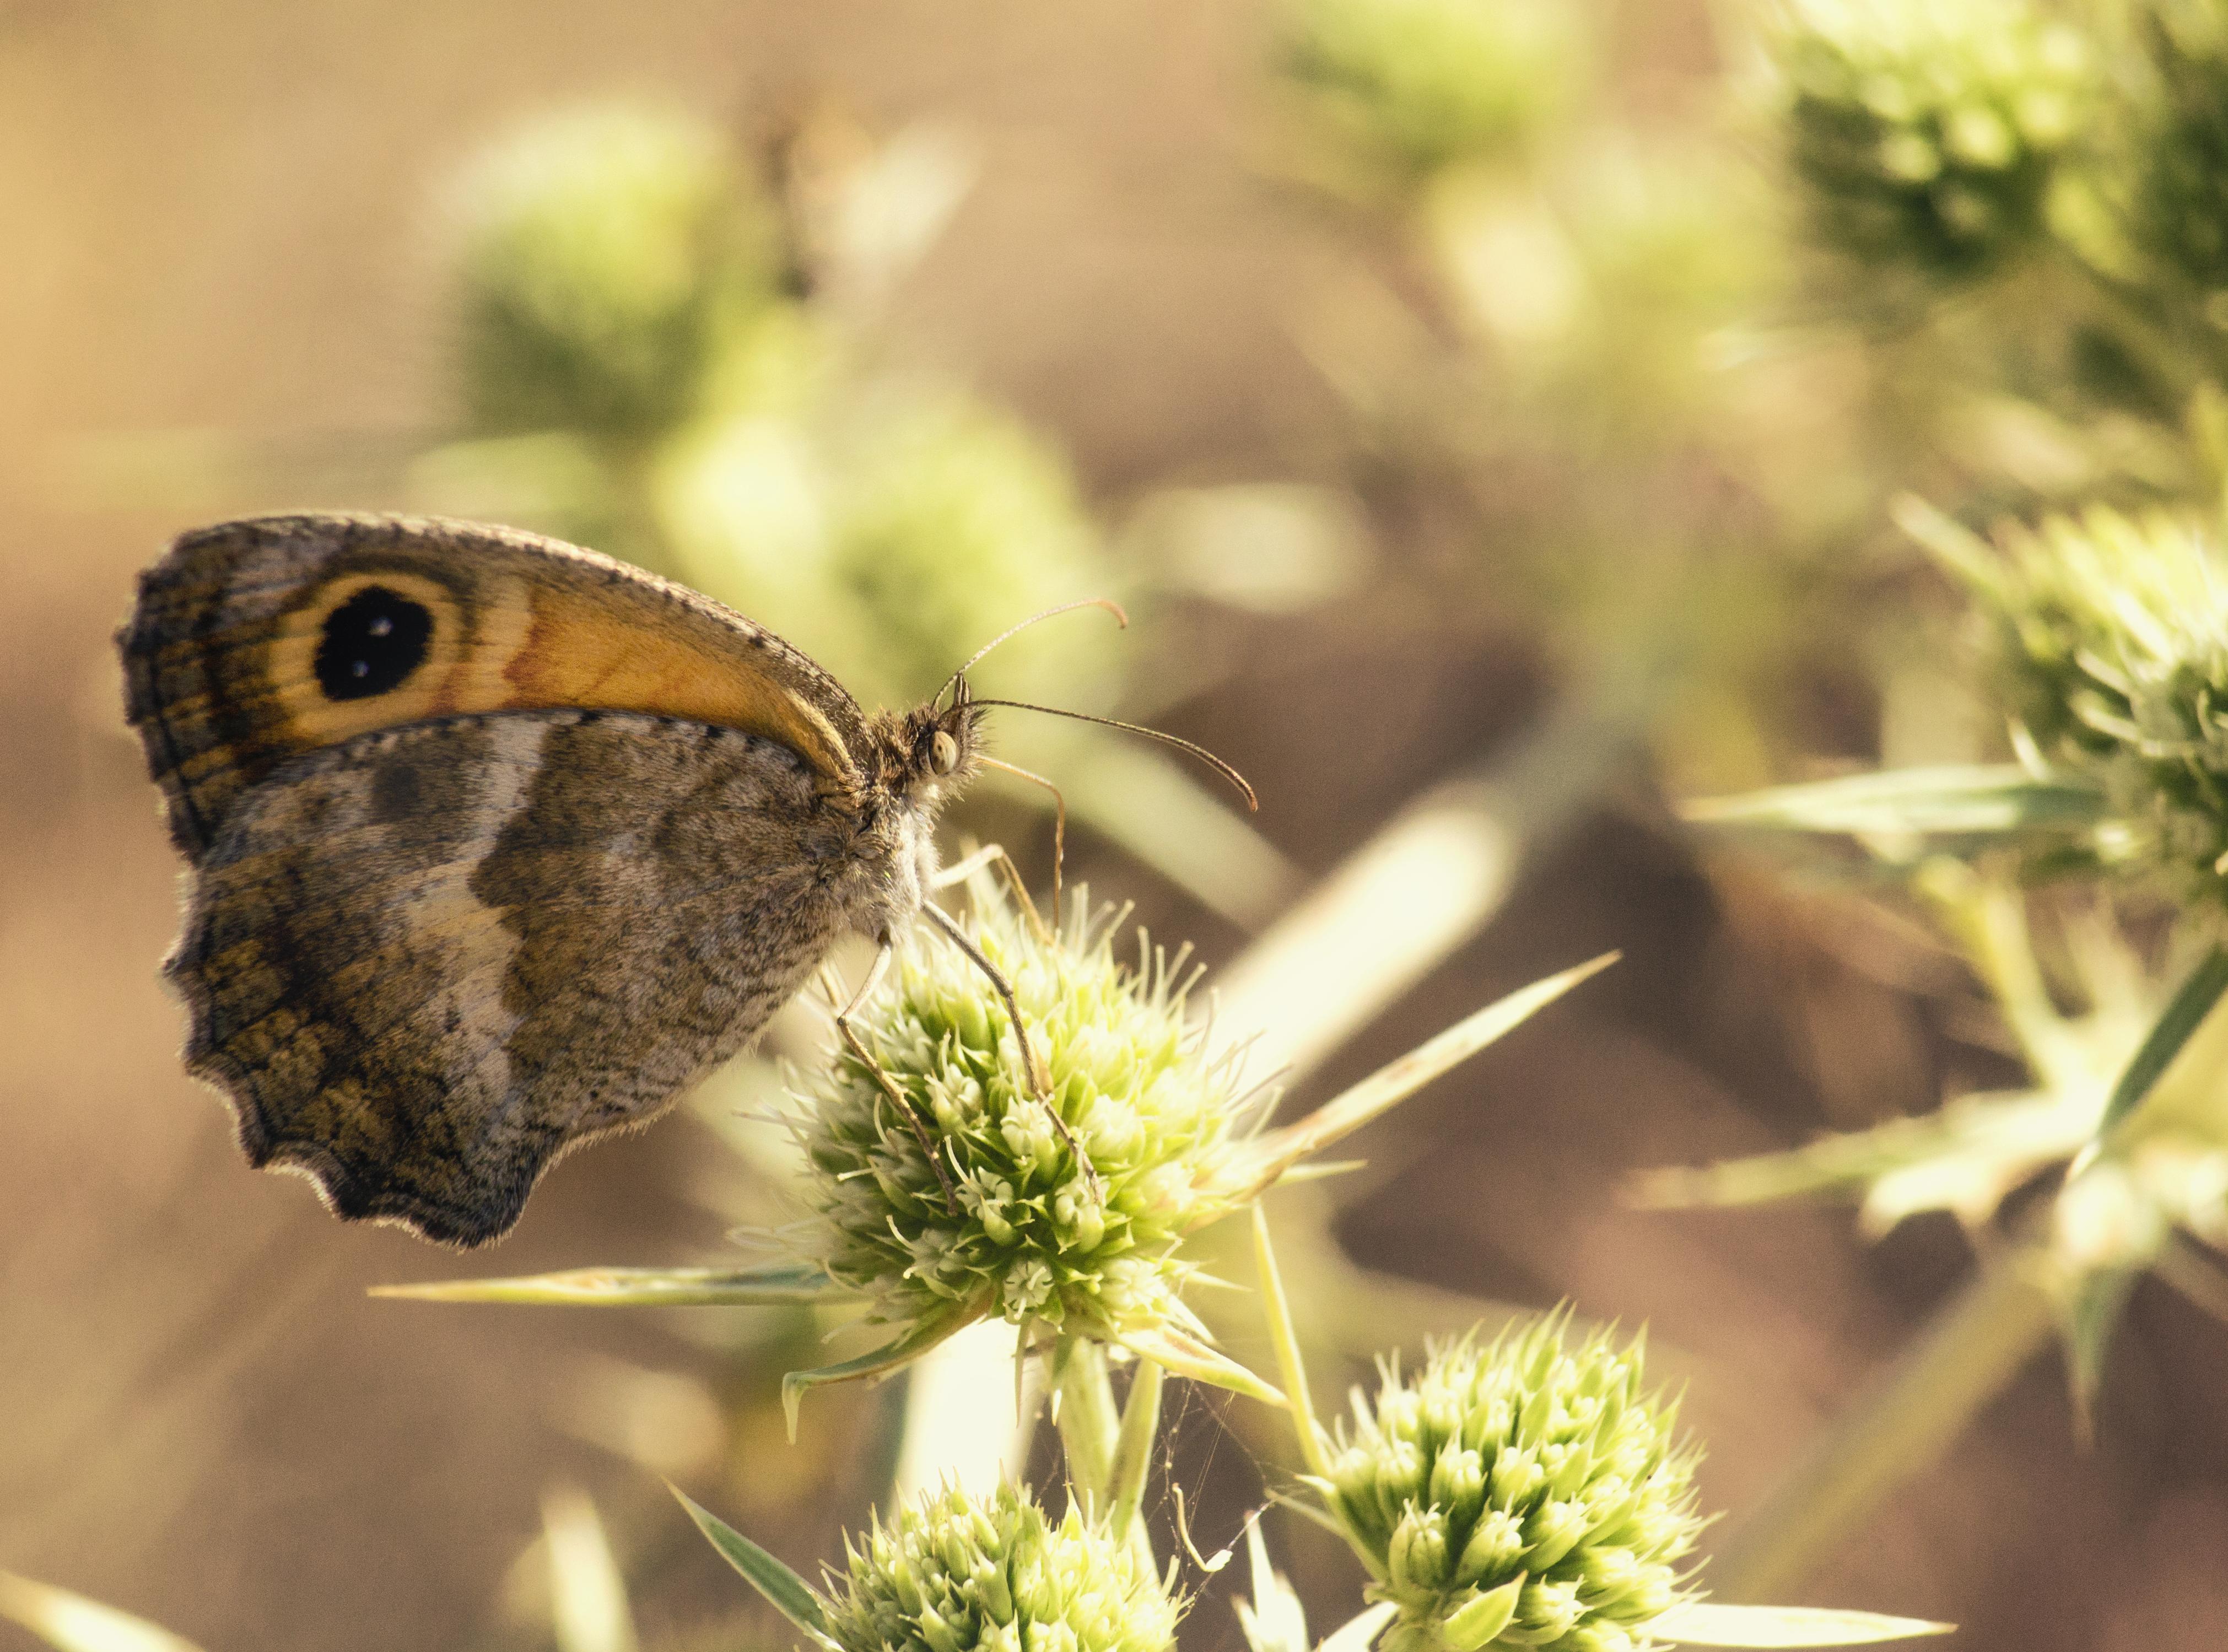
nature, branch, flower, wildlife, europe, green, insect, macro, peace, serene, botany, nikon, butterfly, closeup, flora, fauna, invertebrate, close up, fleur, papillon, soft, nikkor, quiet, douceur, parfum, bientre, curuyann, nikond750, plaisir, pleasure, nectar, macro photography, pollinator, moths and butterflies